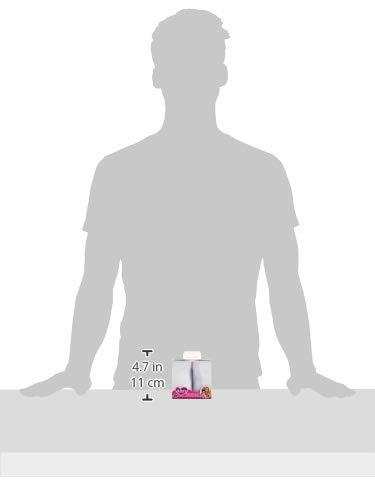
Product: Adora 20" Baby Doll Shoes Shoe White Fur Trim Boot
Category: Toys & Games | Dolls & Accessories | Doll Accessories | Clothing & Shoes
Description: Velour white boot with faux fur trim.
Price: $11.99
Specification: ProductDimensions:3.5x1x1.5inches|ItemWeight:2.4ounces|ShippingWeight:2.4ounces(Viewshippingratesandpolicies)|DomesticShipping:ItemcanbeshippedwithinU.S.|InternationalShipping:Thisitemisnoteligibleforinternationalshipping.LearnMore|ASIN:B00J0366SI|Itemmodelnumber:20014027|Manufacturerrecommendedage:6-15years